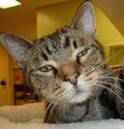
Label: cat